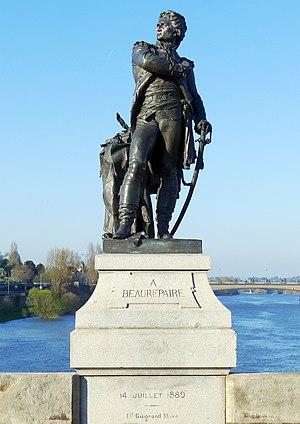
Statue de Nicolas-Joseph Beaurepaire sur le pont de Verdun à Angers (France)
La bataille de Verdun, puis le siège de Verdun ont lieu du 29 août au 2 septembre 1792, entre les forces françaises de la Révolution et une armée prussienne pendant les premiers mois de la guerre de la première coalition. Cette bataille se tient peu après la capitulation de Longwy le 23 août, à l’issue du premier siège des guerres de la Révolution française sur le territoire français.
Nicolas Beaurepaire, est un officier français né à Coulommiers, le 7 janvier 1740 et mort à Verdun, le 2 septembre 1792.